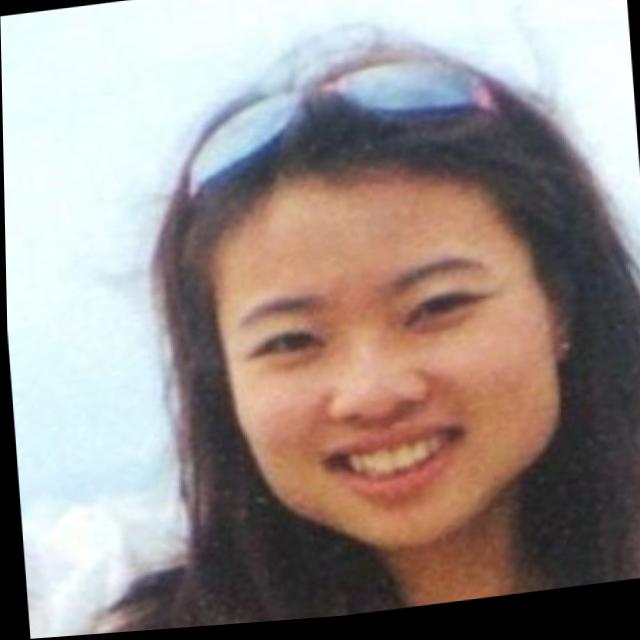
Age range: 21-44